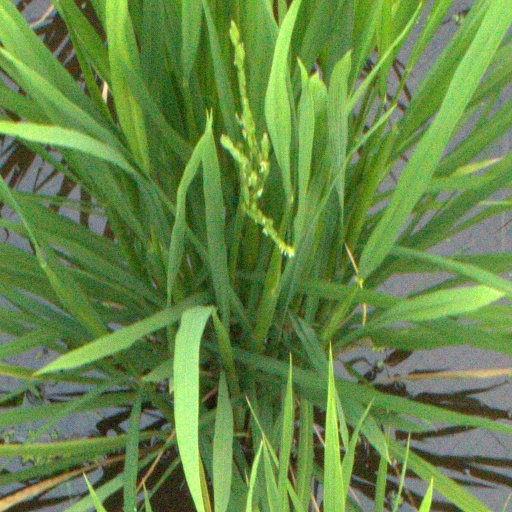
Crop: rice